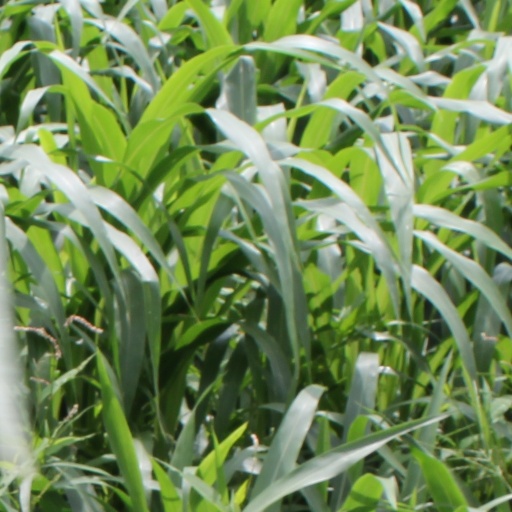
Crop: sorghum